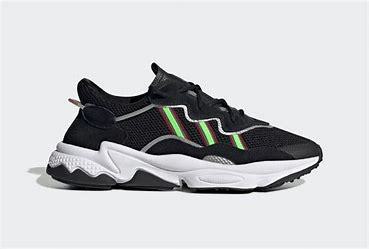
Brand: Adidas
Model: Ozweego